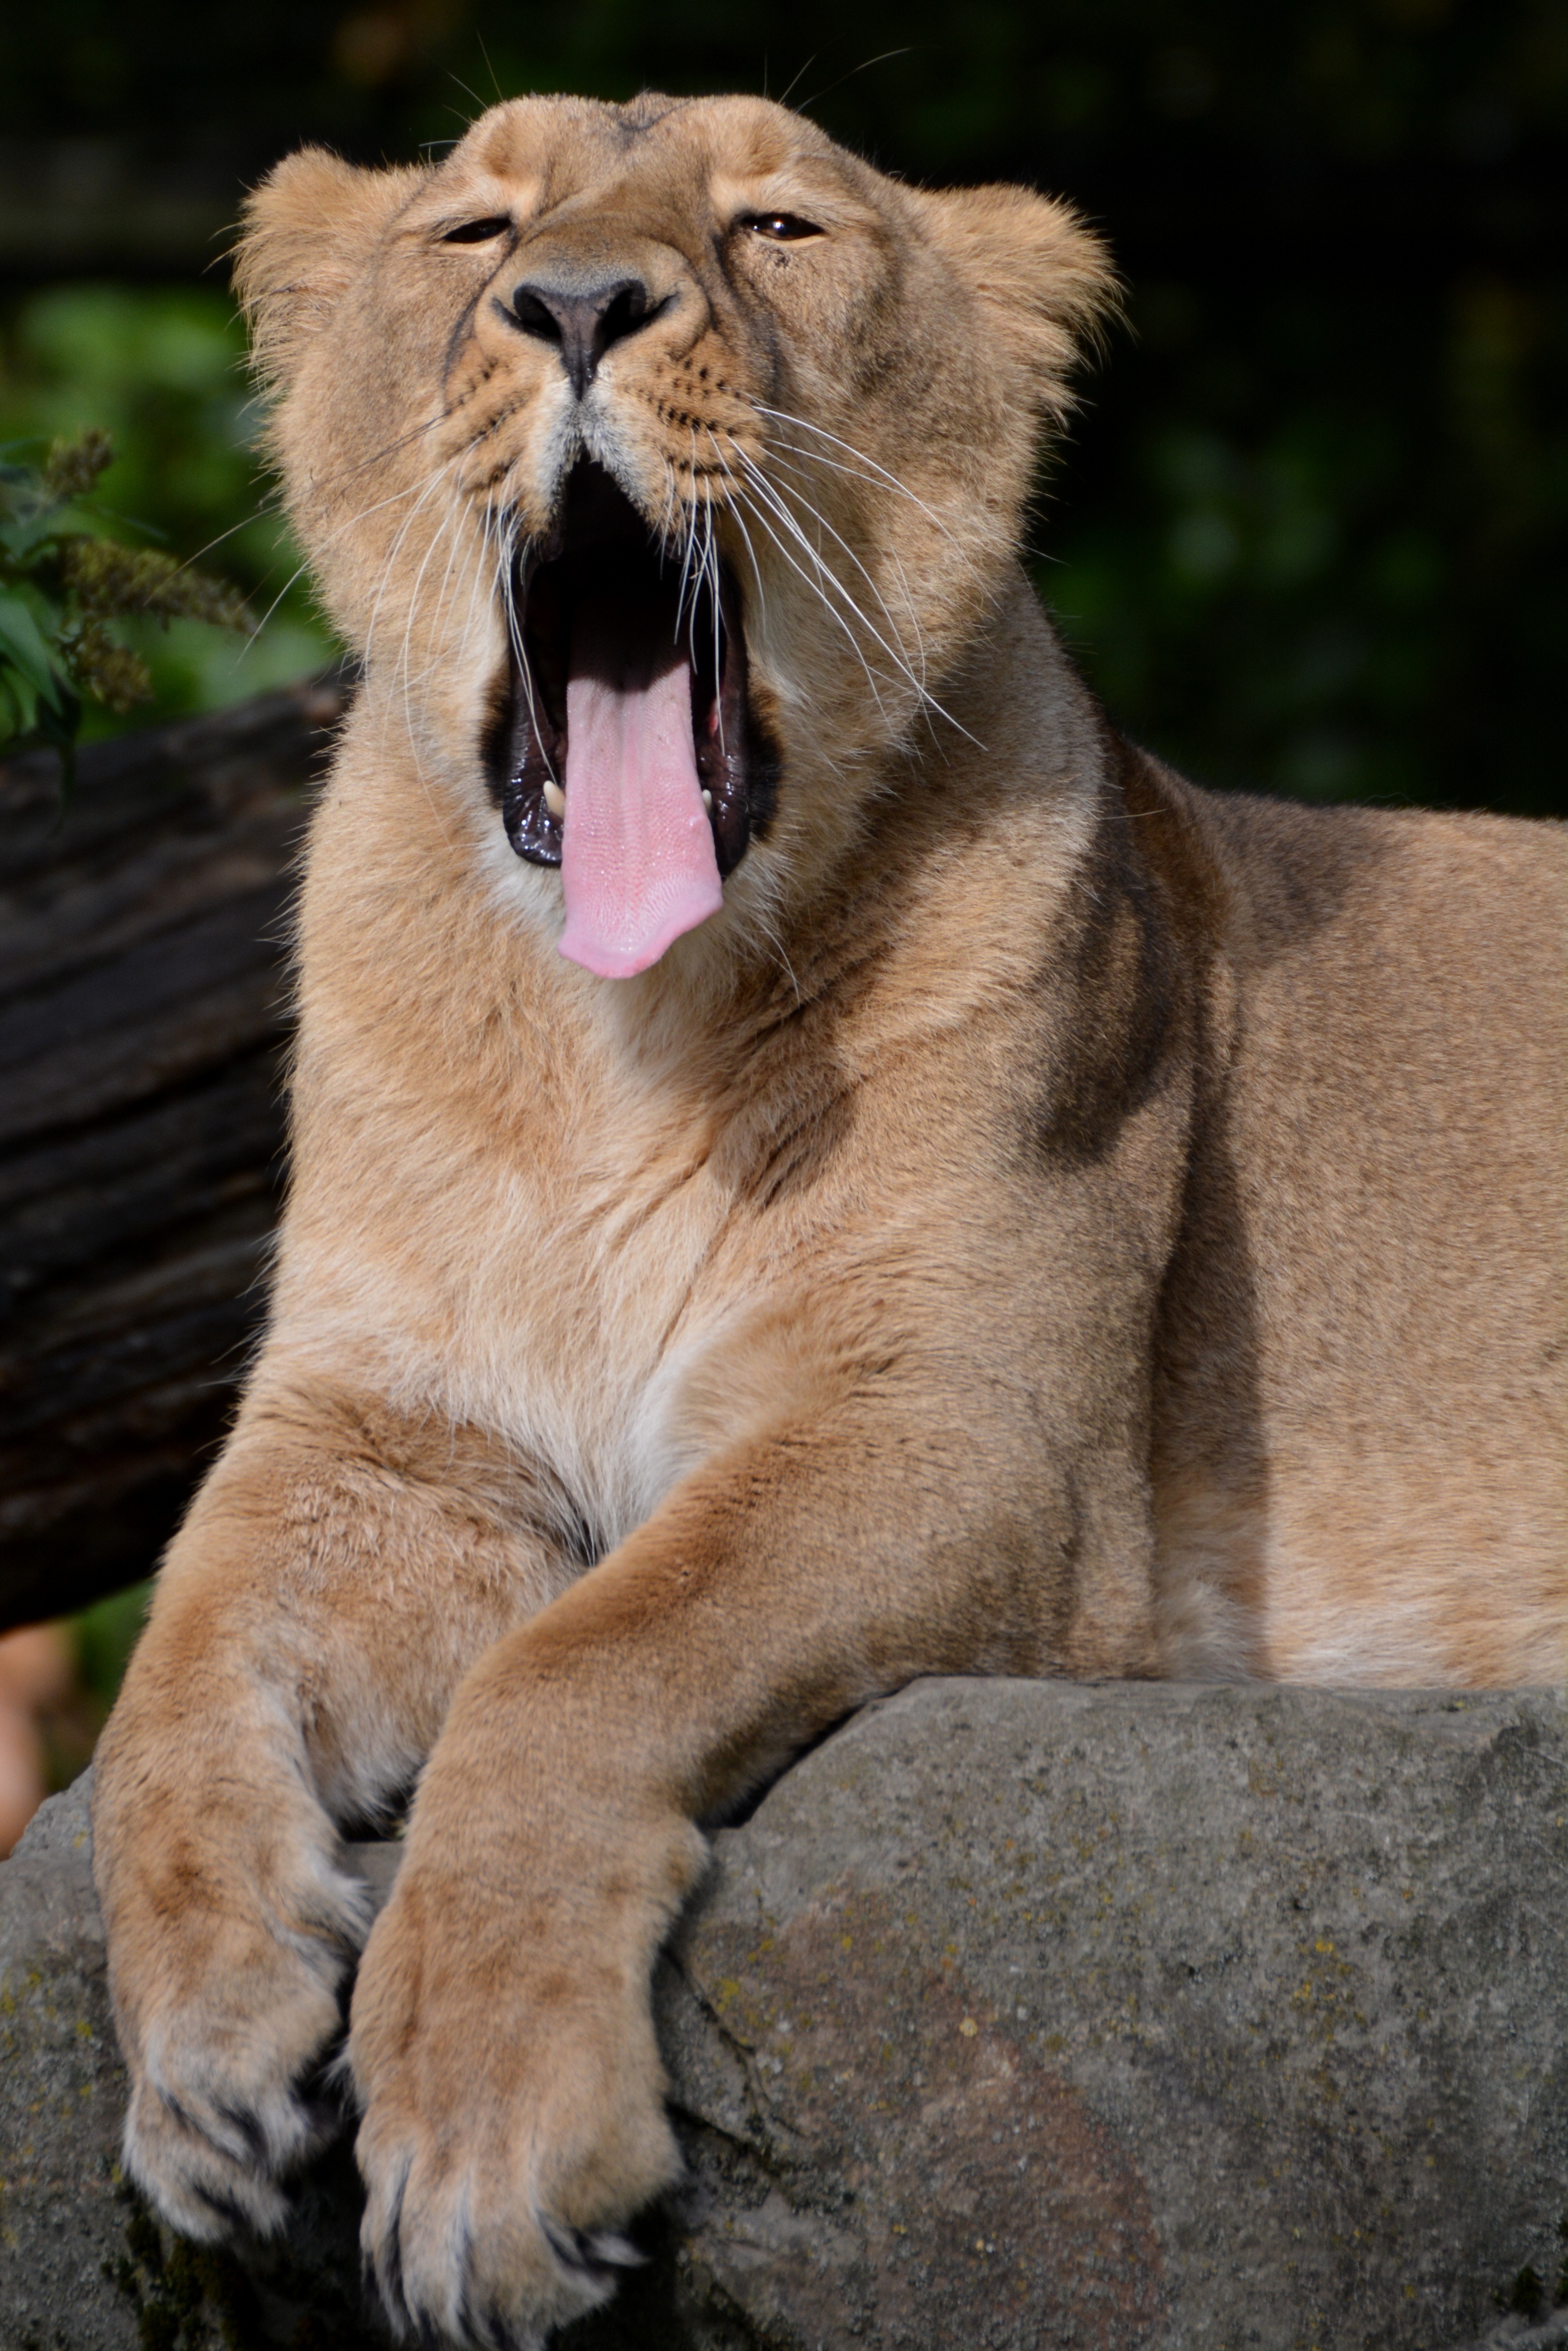
animal, wildlife, zoo, feline, mammal, fauna, lion, lioness, yawn, whiskers, vertebrate, puma, big cats, cat like mammal, dog breed group